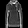
Label: Pullover